Camp Page

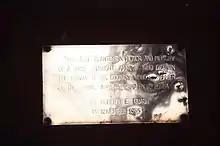
A memorial plaque to SSgt Robert E. Quash, who died at Camp Page, near Chuncheon, South Korea, on November 15, 1965. A tree was planted in his honor.

Other American servicemen who were honored at Camp Page for their ultimate sacrifice included Staff Sergeant Robert E. Quash, who died of a heart attack while with the First Battalion of the 42nd Artillery. He was only 30 years old, and was a native of Junction City, Kansas. In memoriam, a tree was planted in his honor on the post.